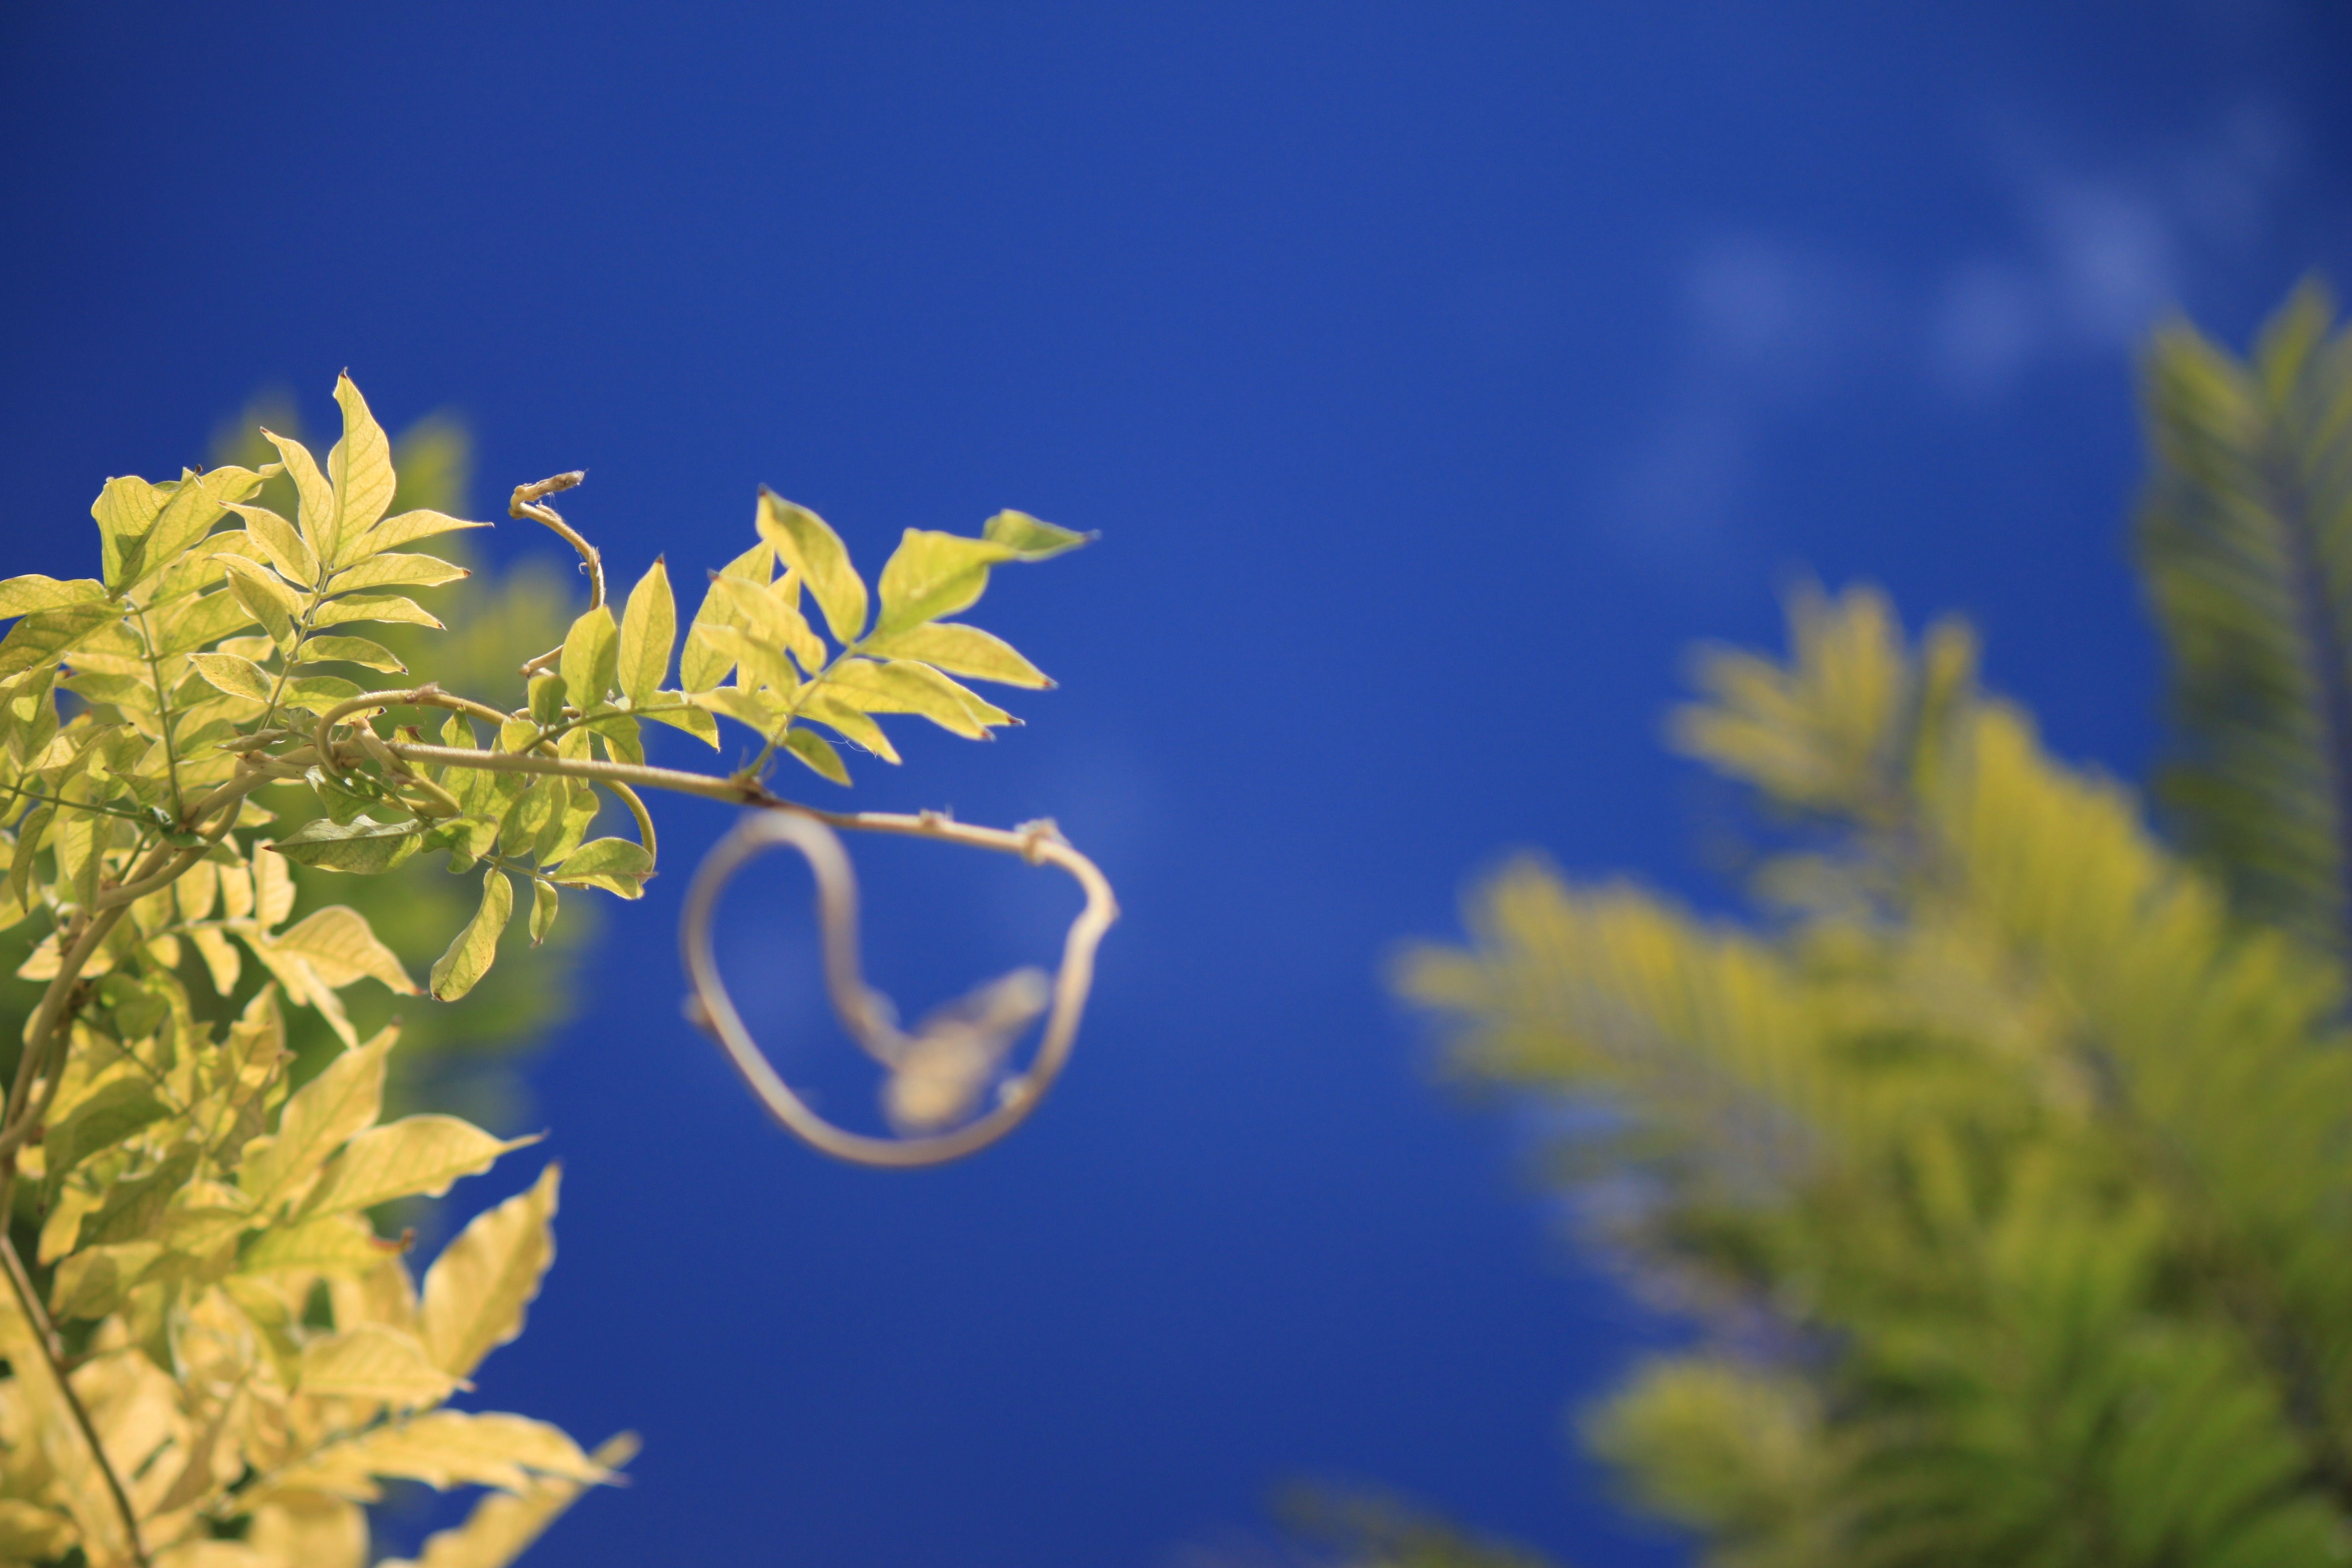
tree, nature, grass, branch, blossom, plant, sky, vine, sunlight, leaf, flower, pollen, green, botany, blue, climber, yellow, flora, wildflower, outbreak, macro photography, woody plant, computer wallpaper